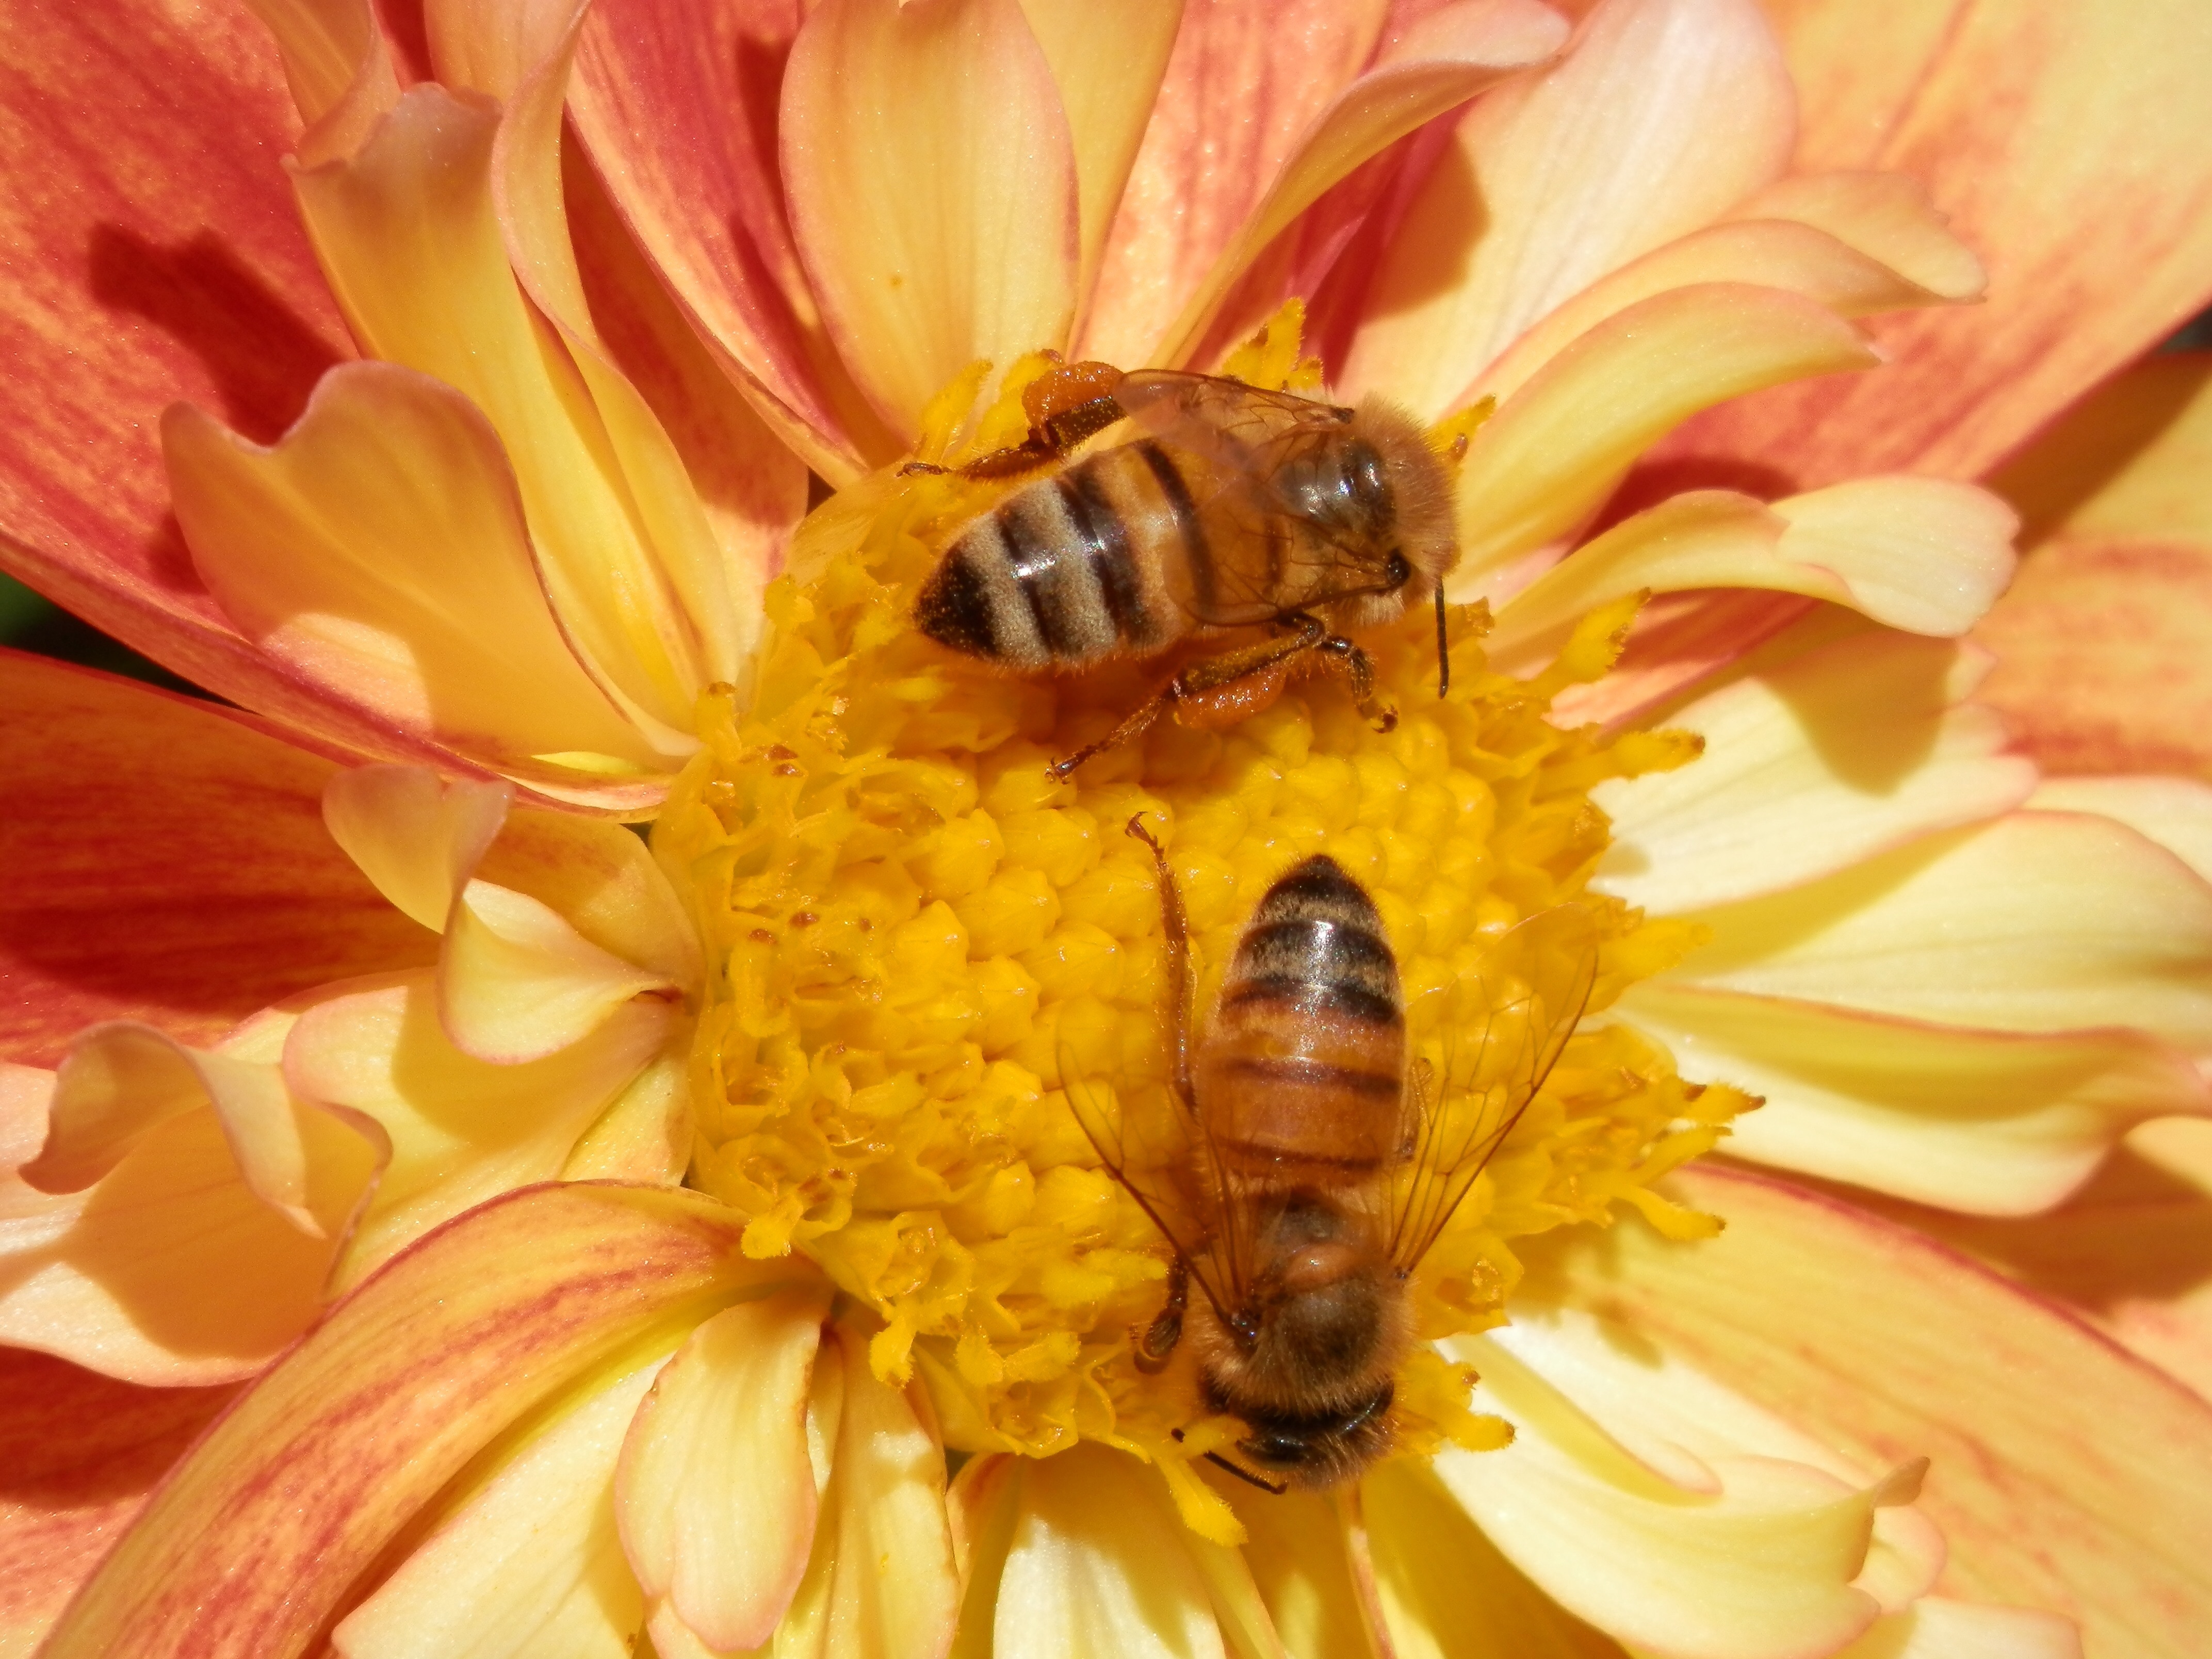
nature, plant, photography, flower, petal, pollen, pollination, insect, yellow, flora, fauna, invertebrate, close up, bee, bumblebee, nectar, bees, macro photography, flowering plant, honey bee, pollinator, membrane winged insect